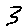
Label: 3